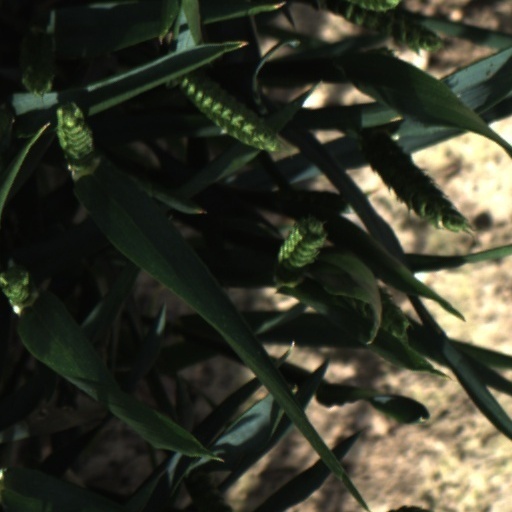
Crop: wheat